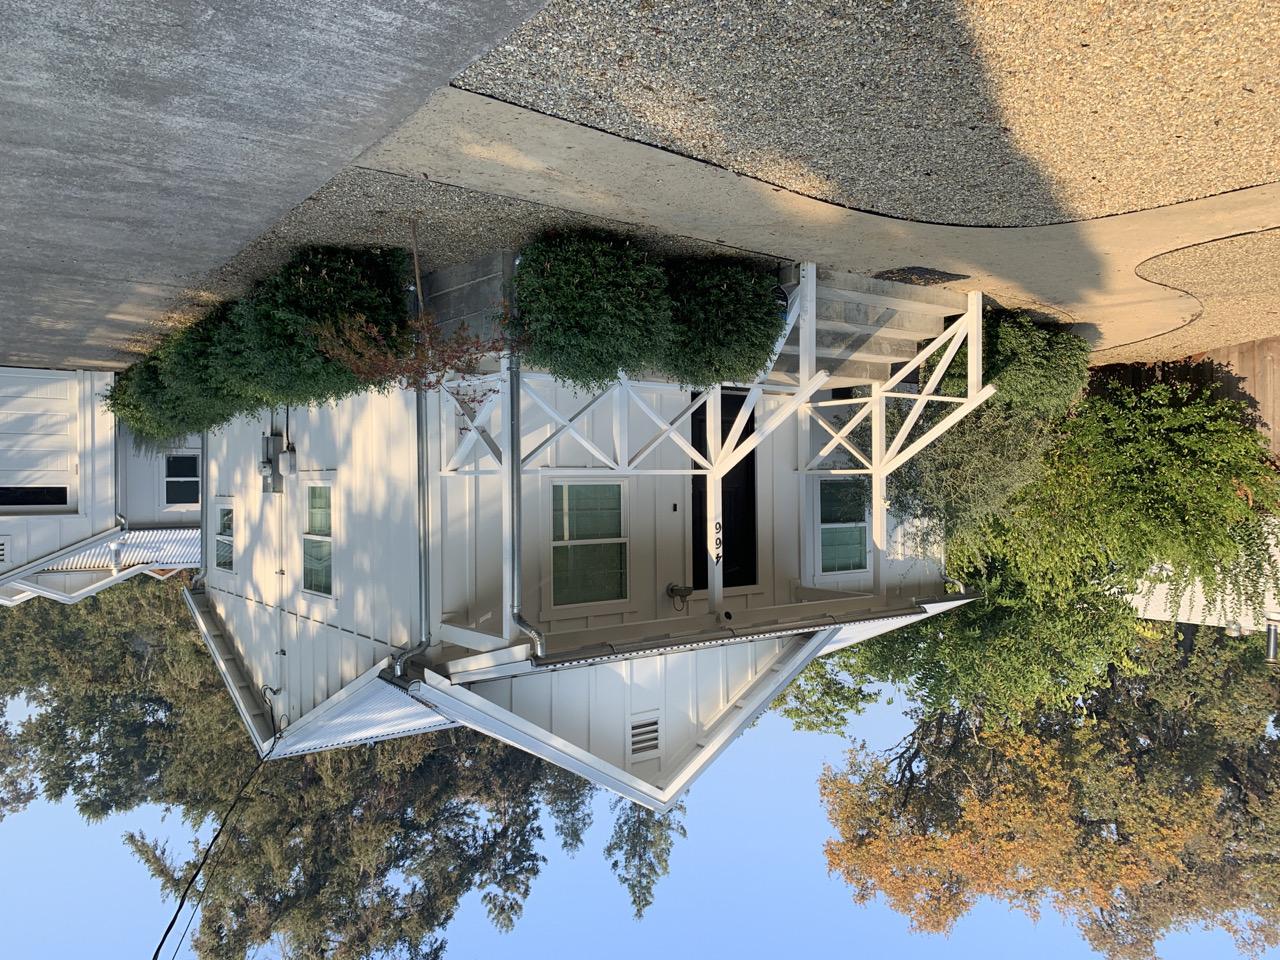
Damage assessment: no_damage